Gearing-class destroyer

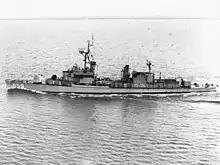
after FRAM II.

In the late 1950s and early 1960s, 79 of the "Gearing"-class destroyers underwent extensive modernization overhauls, known as FRAM I, which were designed under project SCB 206 to convert them from an anti-aircraft destroyer to an anti-submarine warfare platform. FRAM I removed all of the DDR and DDE equipment, and these ships were redesignated as DDs. FRAM I and FRAM II conversions were completed 1960–1965. Eventually all but three "Gearing"s received FRAM conversions.